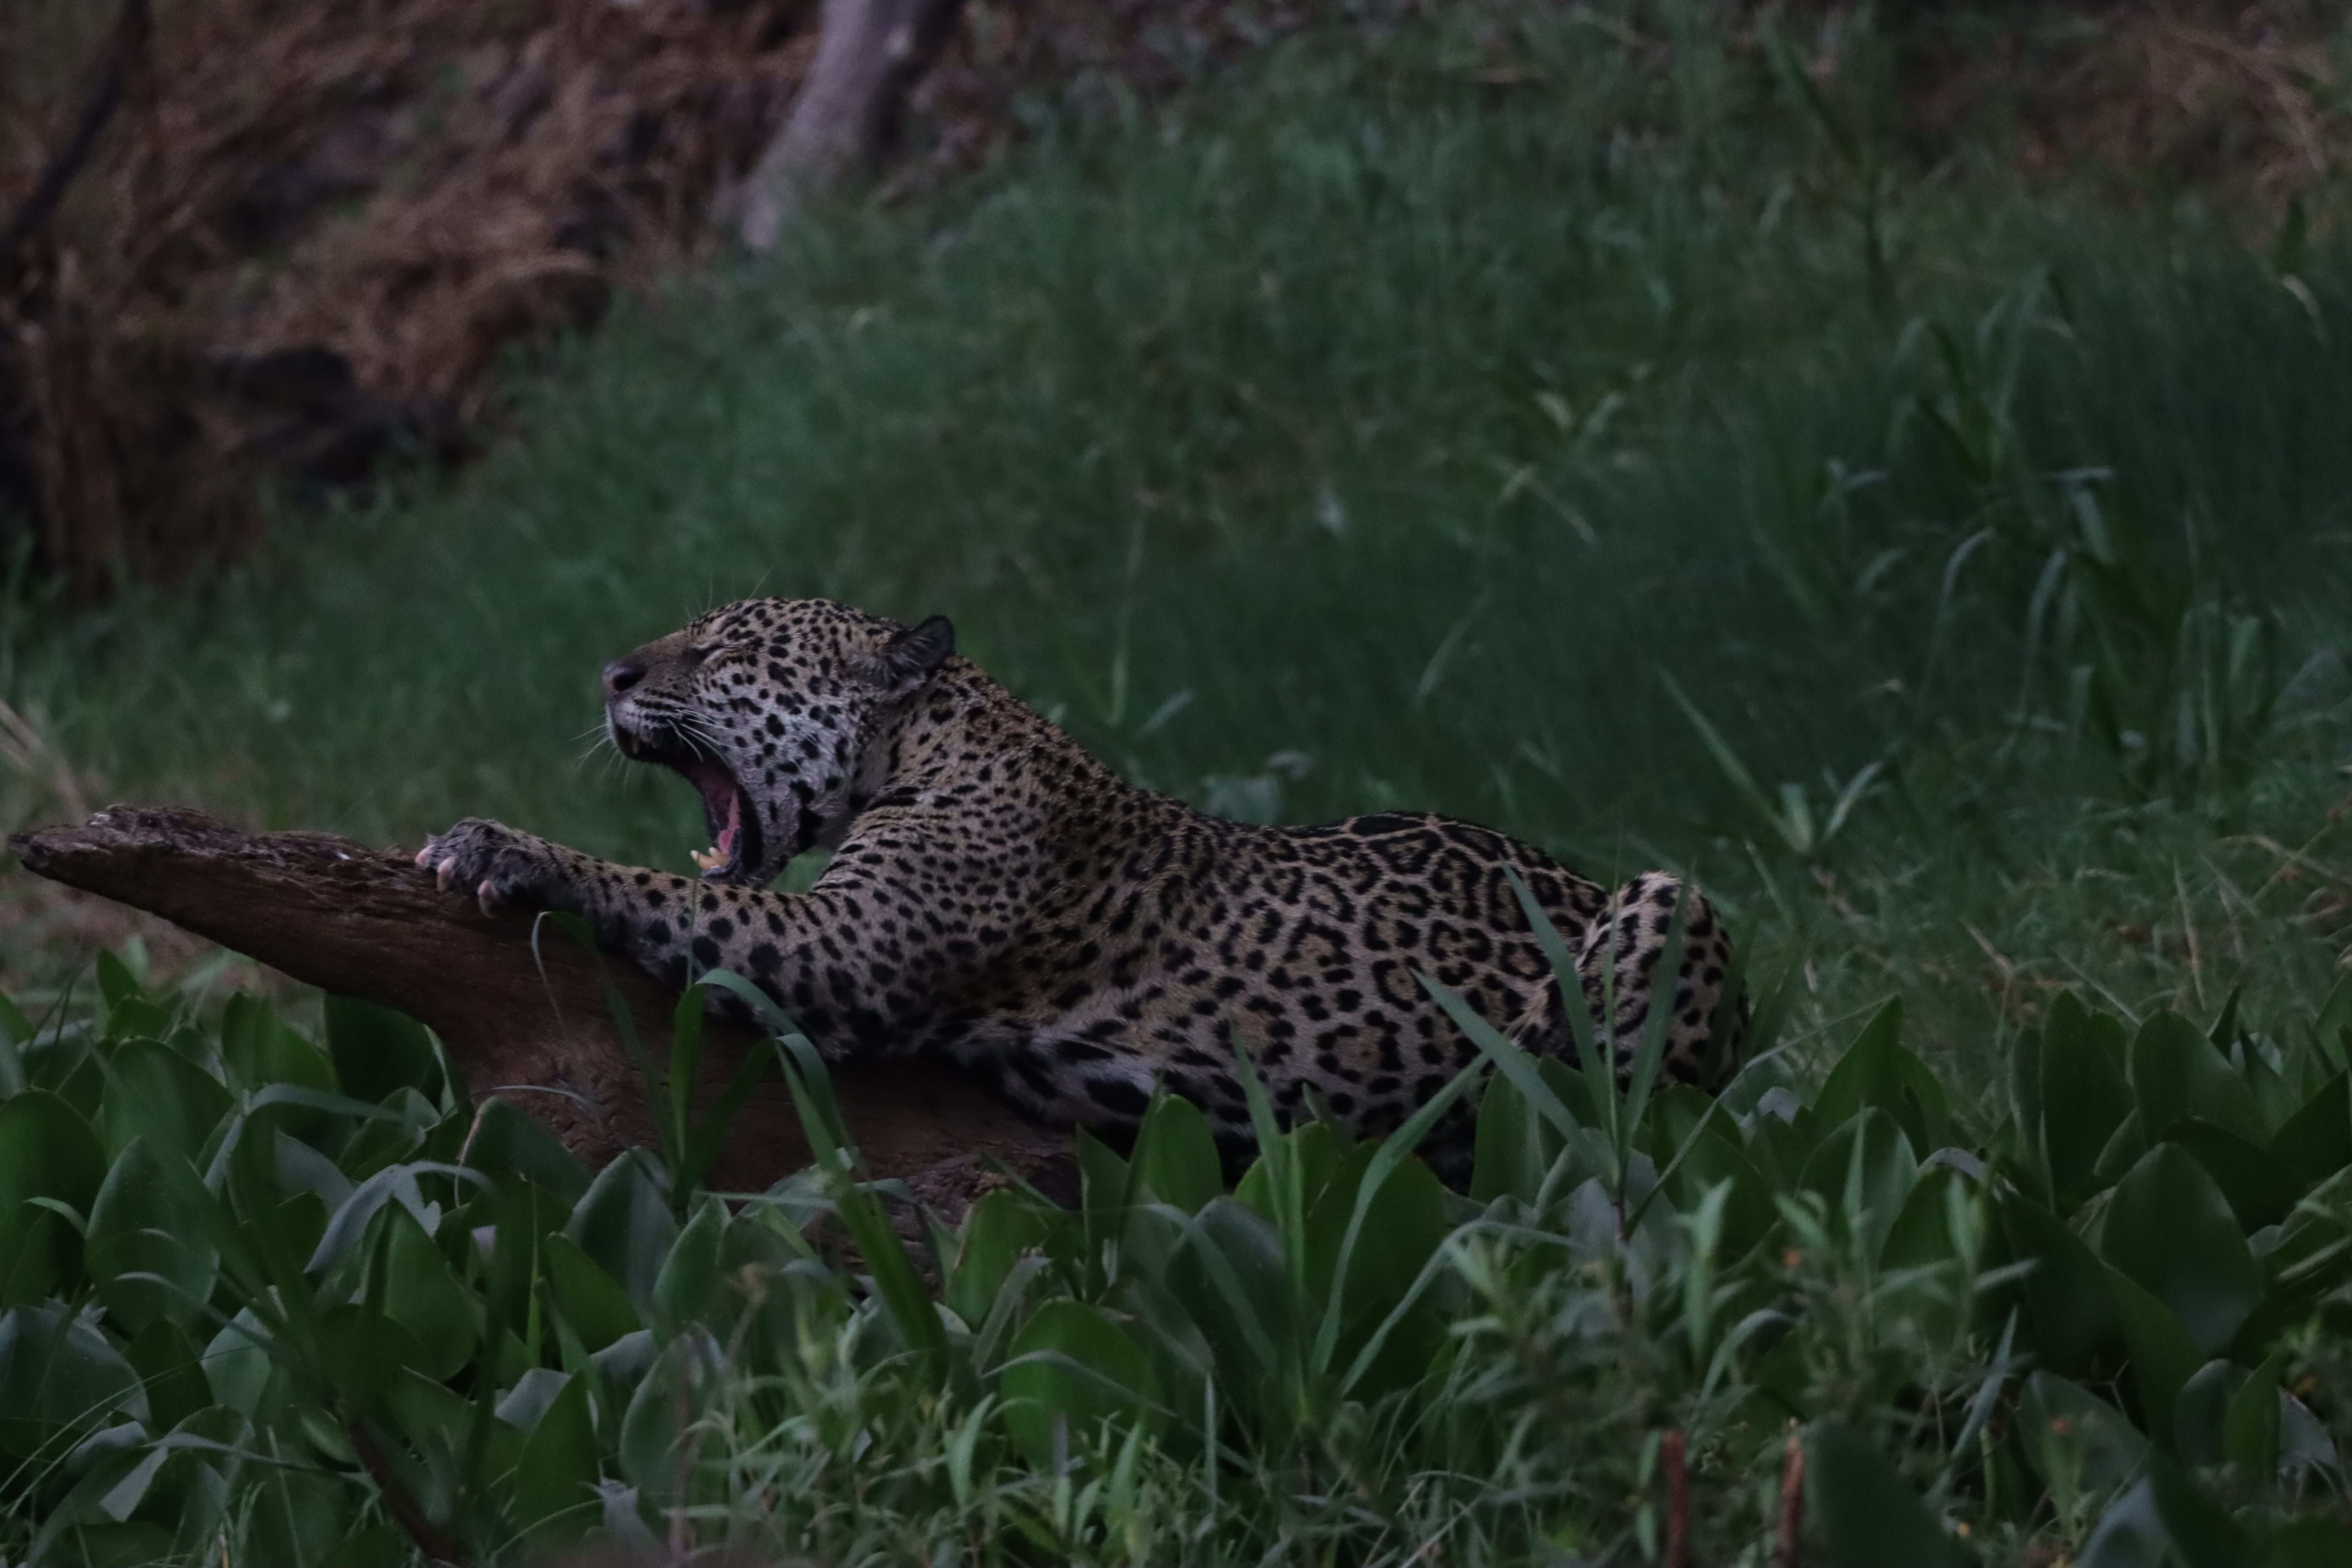
Jaguar: Medrosa